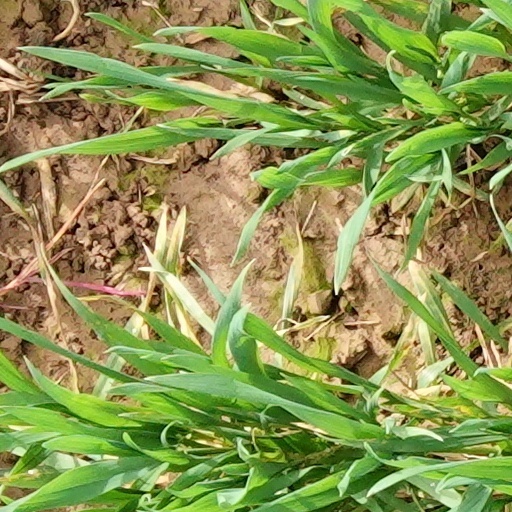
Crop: wheat